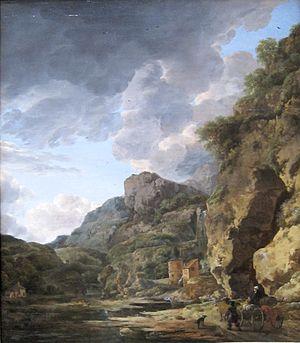
Herman Nauwincx ou Herman Naiwincx est un peintre, graveur et marchand néerlandais du siècle d'or. Il se spécialise dans la peinture de paysages.